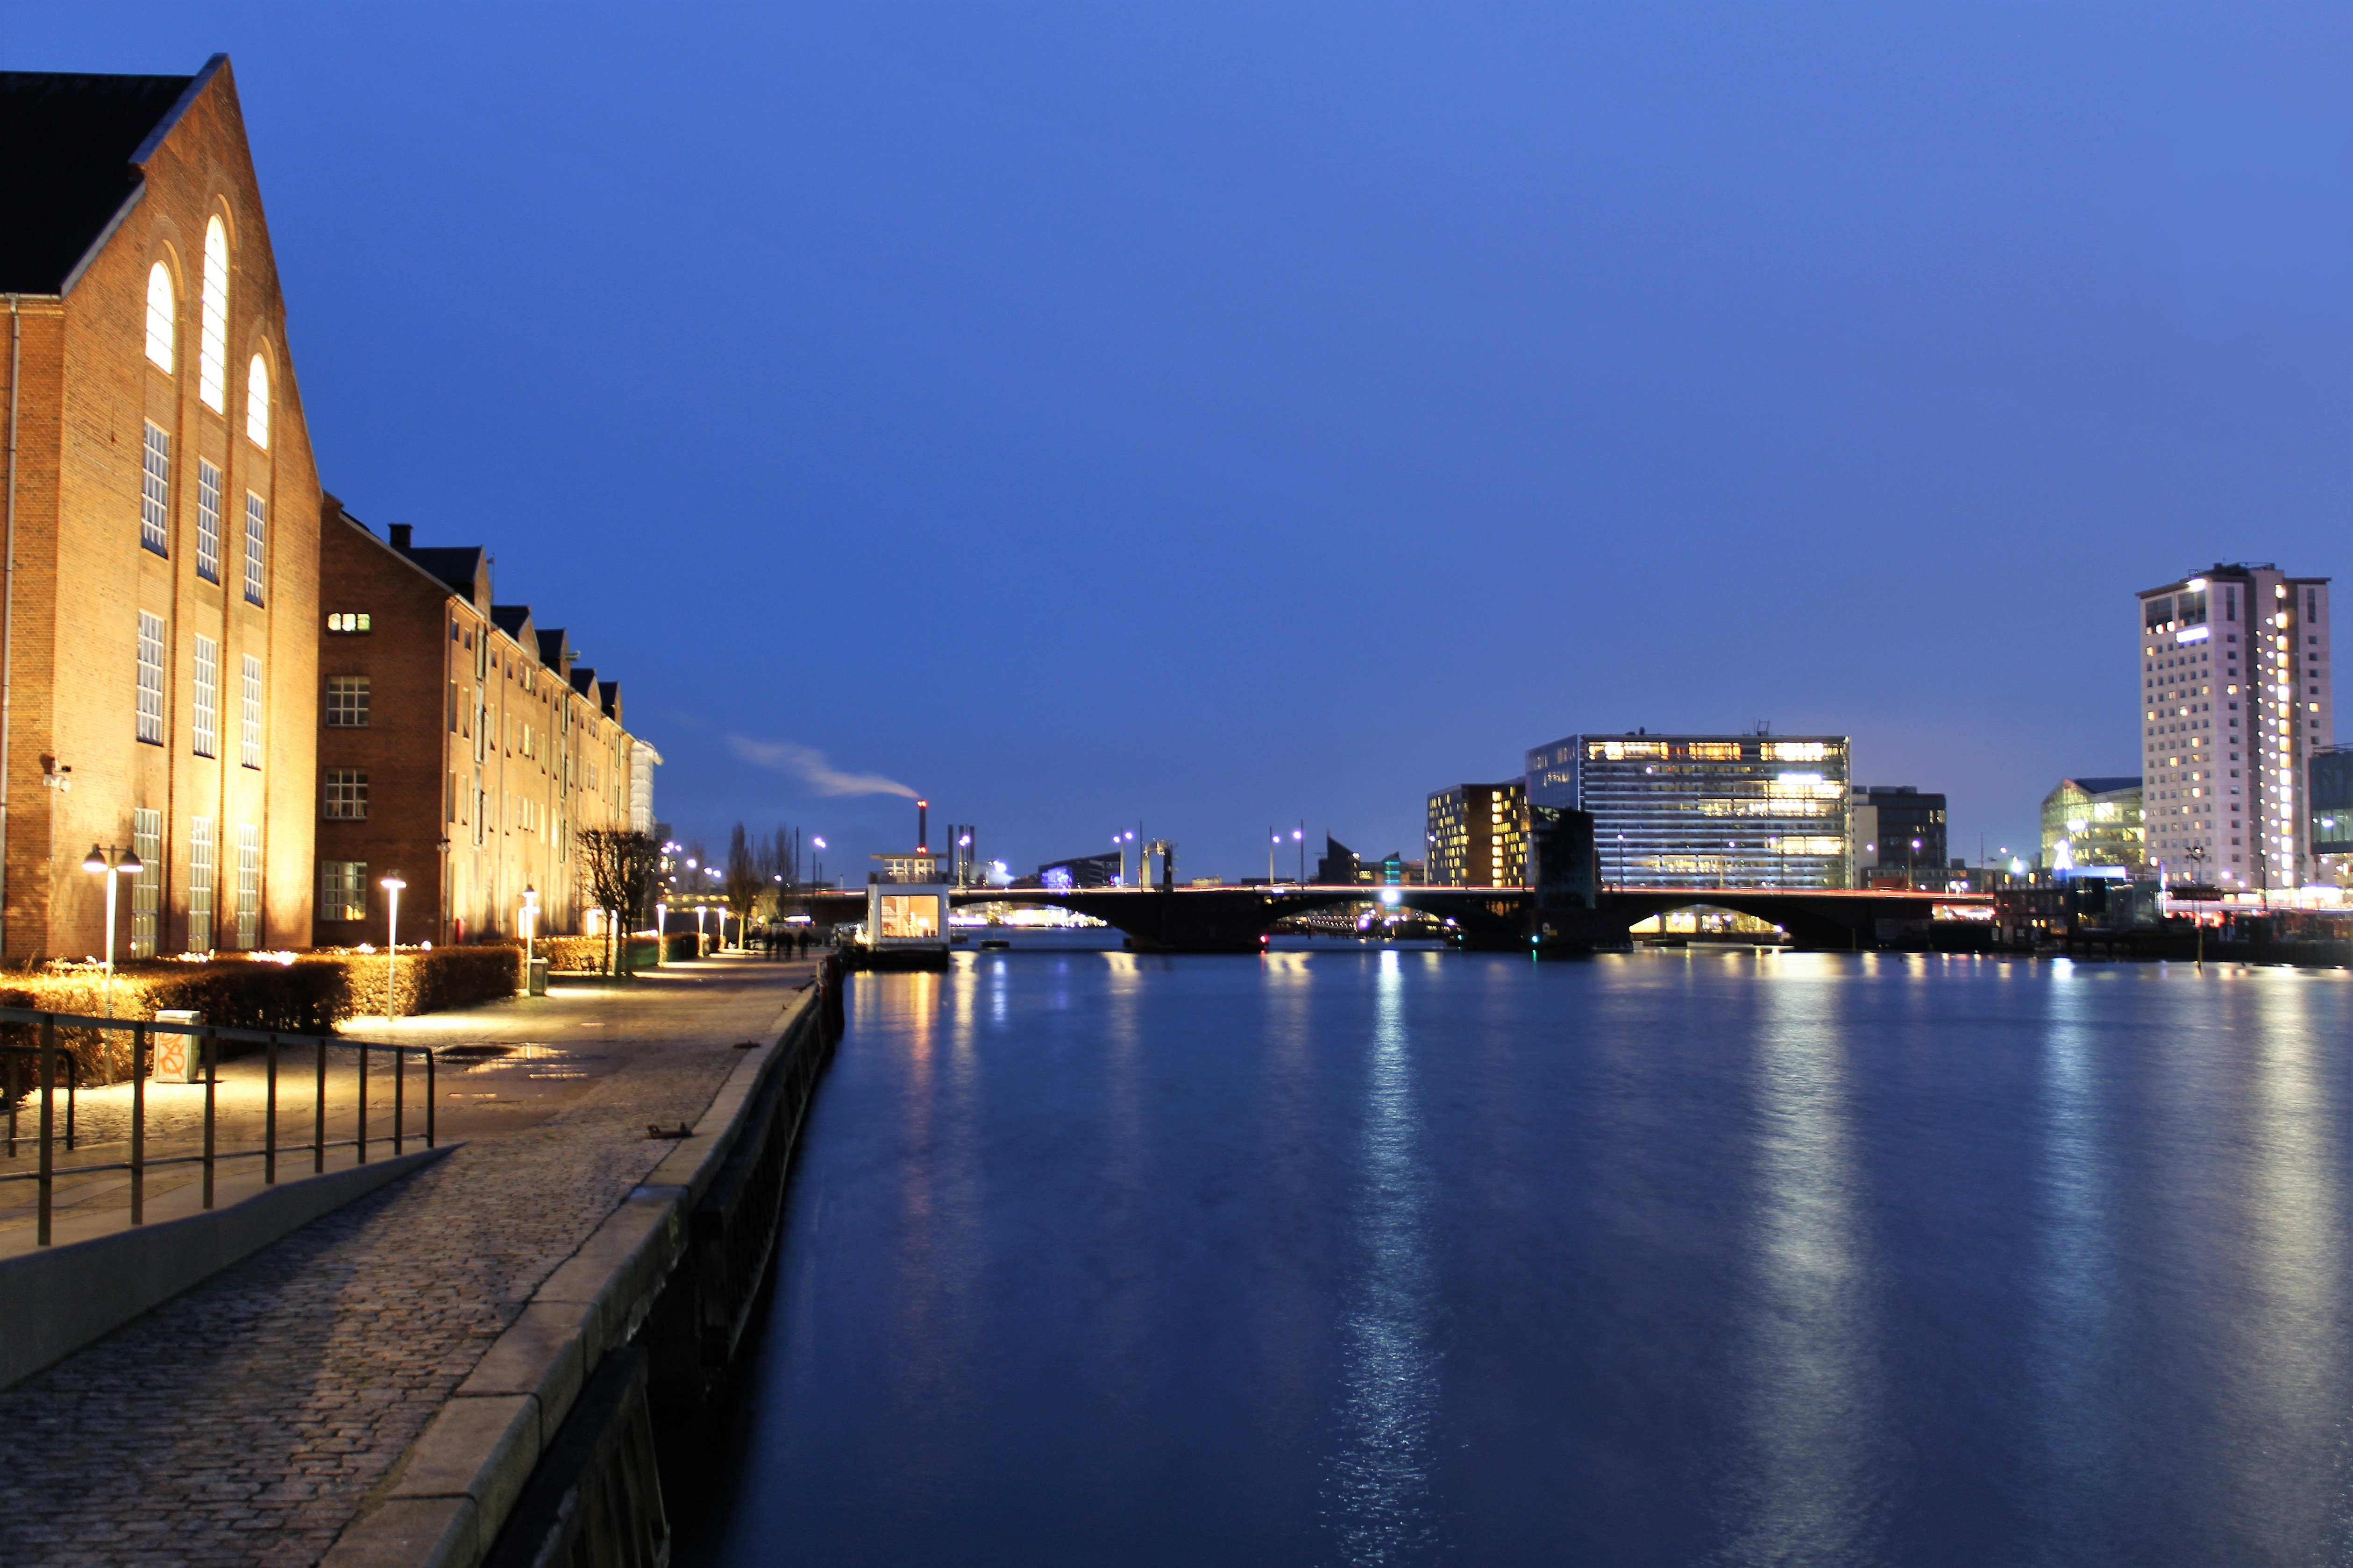
copenhagen, city, night, sky, lights, reflection, waterway, water, cityscape, urban area, metropolitan area, evening, river, architecture, skyline, dusk, metropolis, marina, building, canal, downtown, channel, tower block, skyscraper, horizon, bridge, sea, harbor